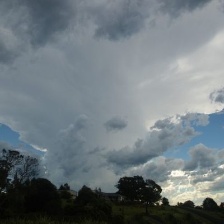
Cloud type: Cumulonimbus